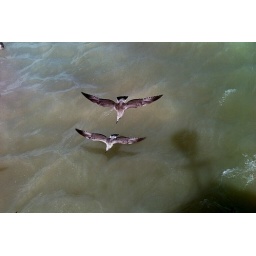
I was standing on the pier and these birds wir skimming over the sea.